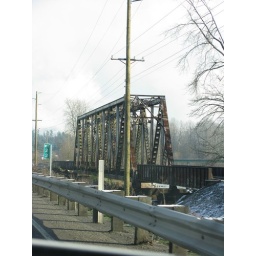
Cool little train bridge by the side of the road.